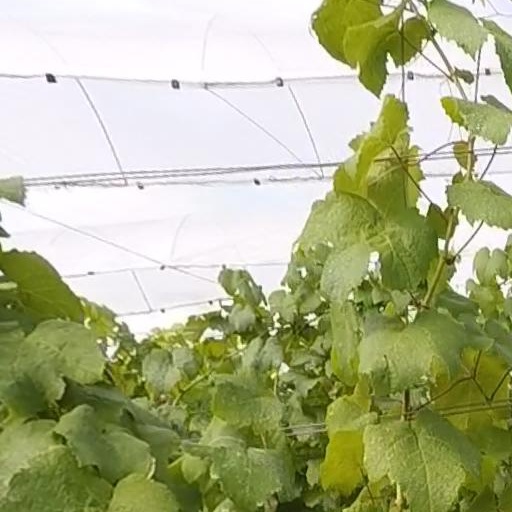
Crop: grape